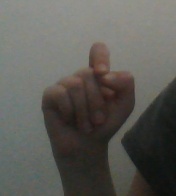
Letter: fa